Wick, Caithness

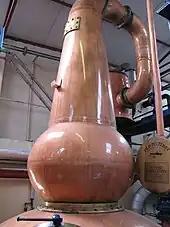
Pot still in Pulteney Distillery

Pulteney town is now an area of Wick on the south side of the River Wick. Until 1902 Pulteney town was administered separately from the Royal Burgh of Wick.